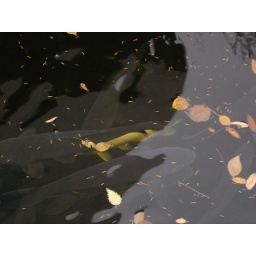
There's a pool in front of the library at Ochanomizu Women's college teeming with fish and the odd turtle.